Nuclear power debate

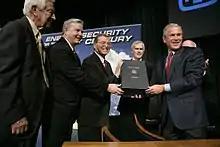
George W. Bush signing the Energy Policy Act of 2005, which was designed to promote US nuclear reactor construction, through incentives and subsidies, including cost-overrun support up to a total of $2 billion for six new nuclear plants.

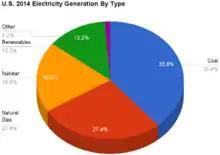
U.S. 2014 Electricity Generation By Type.

Critics of nuclear power claim that it is the beneficiary of inappropriately large economic subsidies, taking the form of research and development, financing support for building new reactors and decommissioning old reactors and waste, and that these subsidies are often overlooked when comparing the economics of nuclear against other forms of power generation.